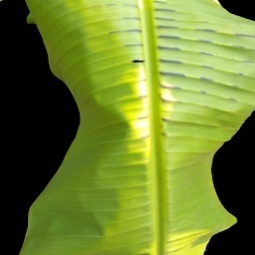
Label: Manganese